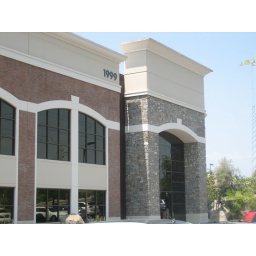
odd that one of the best packages in beer has no sign or signage from the street or on the building.